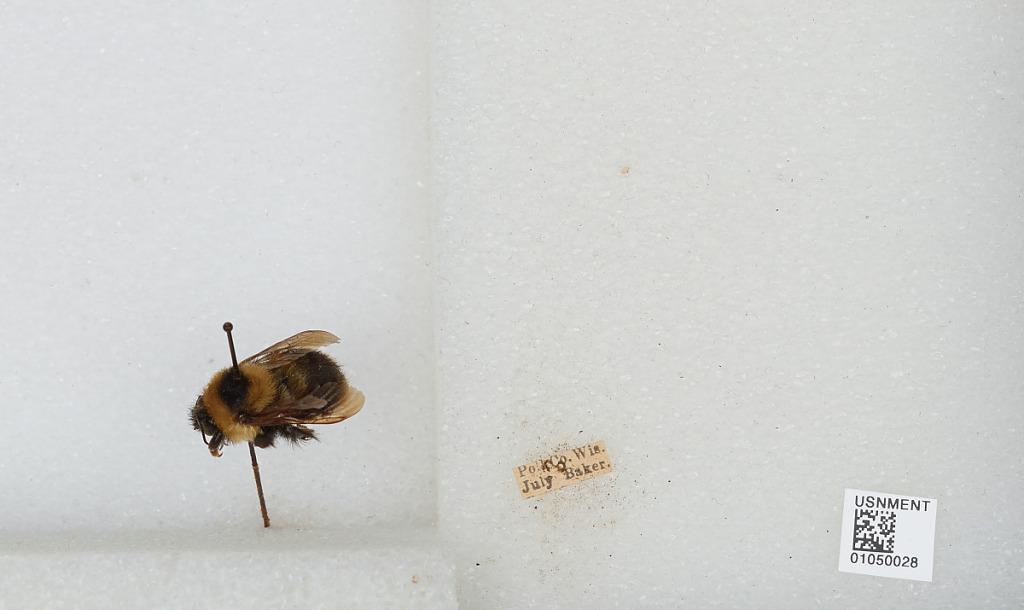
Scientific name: Bombus sp.
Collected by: Baker
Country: United States
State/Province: Wisconsin
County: Polk
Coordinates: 45.46, -92.44